Archaeology of Israel

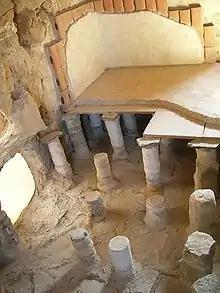
Thermal baths, Masada

Mamshit, the Nabatean city of Memphis (also known as Kurnub in Arabic), was declared a world heritage site by UNESCO in June 2005. The archaeological excavation at Mamshit uncovered the largest hoard of coins ever found in Israel: 10,500 silver coins in a bronze jar, dating to the 3rd century CE. Among the Nabatean cities found in the Negev (Avdat, Haluza, Shivta) Mamshit is the smallest (10 acres), but the best preserved and restored. Entire streets have survived intact, and numerous Nabatean buildings with open rooms, courtyards, and terraces have been restored. Most of the buildings were built in the late Nabatean period, in the 2nd century CE, after the Nabatean kingdom was annexed to Rome in 106 CE.